Kaniakapūpū

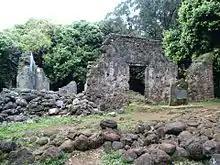
Ruins of Kaniakapūpū, 2015

In the early 19th century, Honolulu was situated on a dust plain. The aridity and lack of water, save for the Nuʻuanu Stream, prompted many residents to seek reprieve a few miles outside of town in the forested uplands of the Nuʻuanu Valley. In this suburb, American missionaries, white merchants, and the Hawaiian royals built European-style homes to escape the summer heat. The site of Luakaha was located outside the city and was reachable by horse and carriage. The claim on the area was relinquished by Charles Kanaʻina during the Great Māhele of 1848, and it became a part of the Crown Lands. Kamehameha III also allocated a nearby piece of land to his advisor and friend Keoni Ana, who built Hānaiakamalama to be near the king.